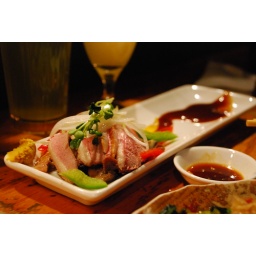
At Guu a non-sushi Japanese restaurant in Vancouver.Yummy cold duck breast with wonderful sauce and yellow wasabi.